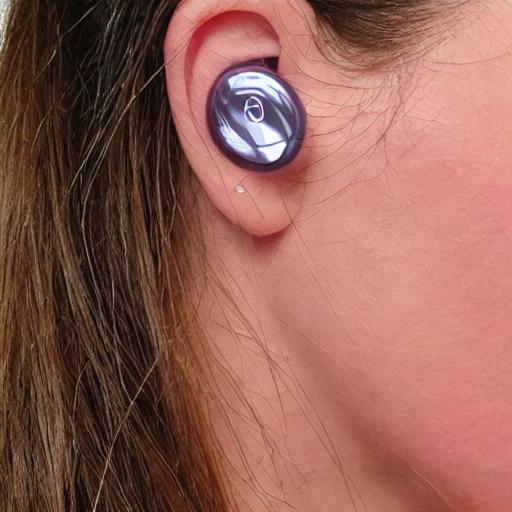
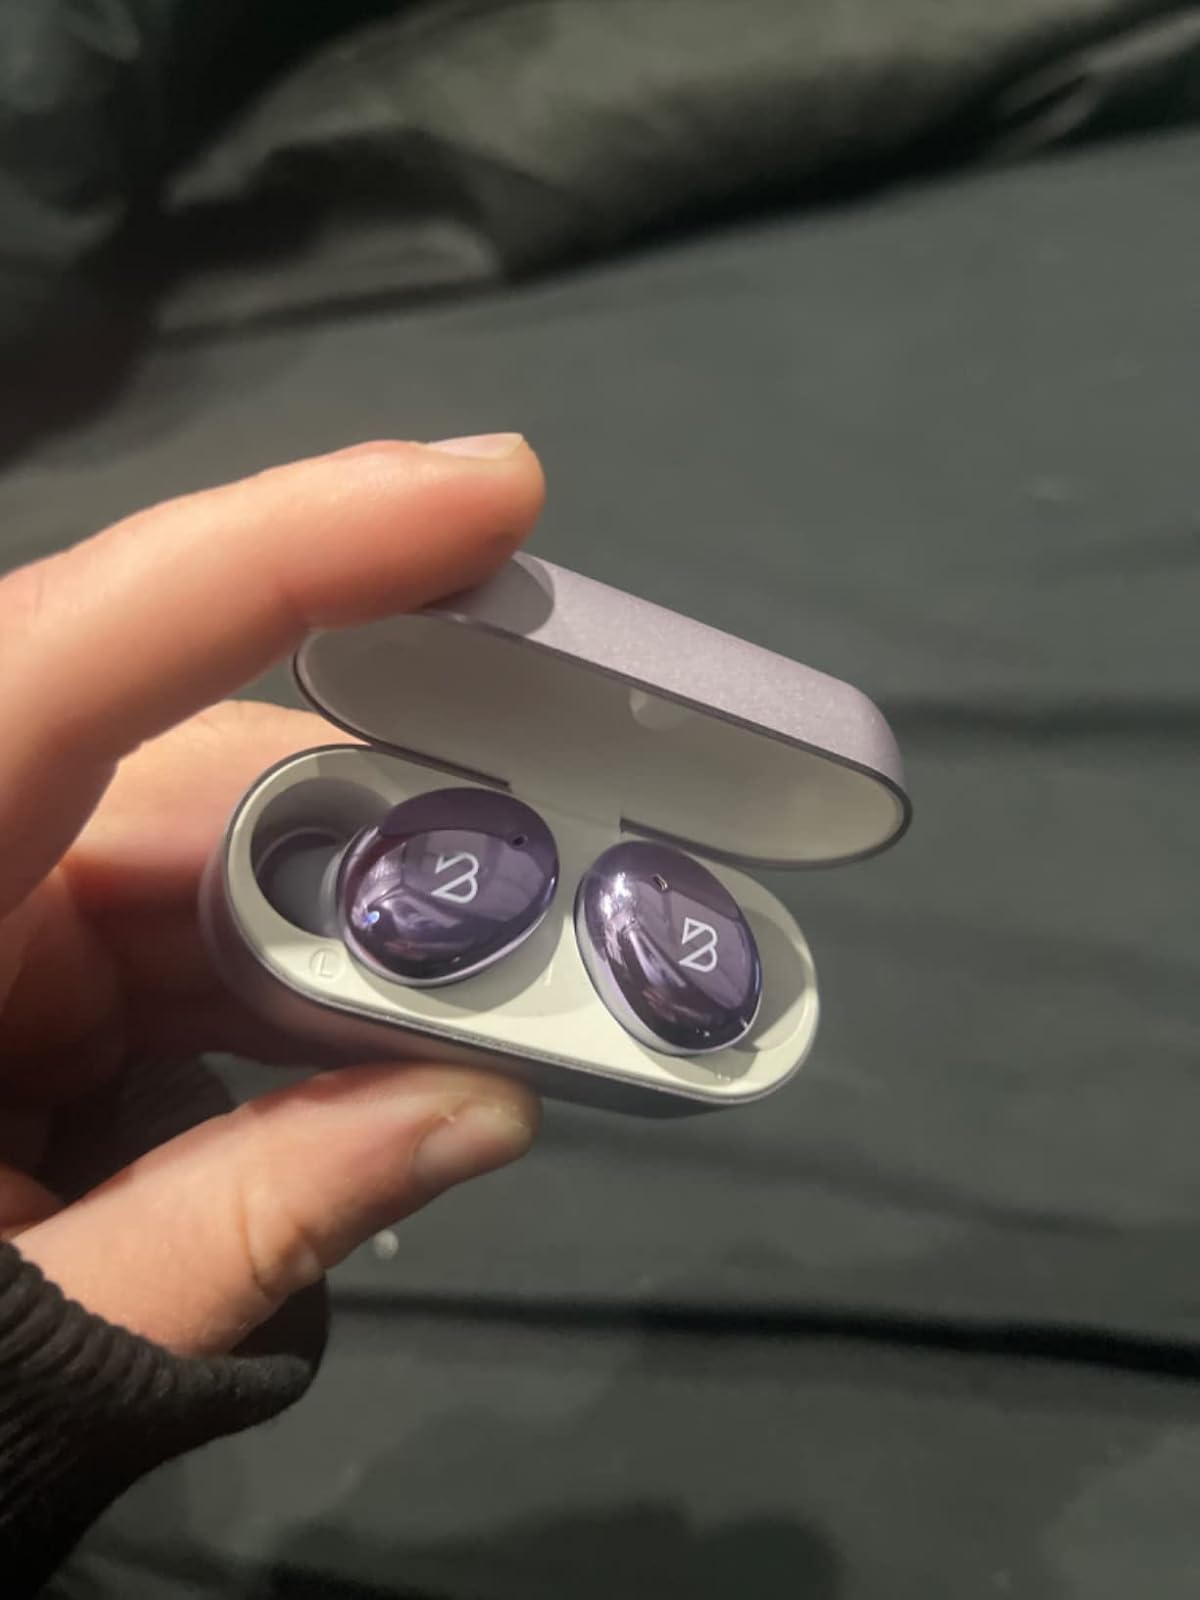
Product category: earbuds
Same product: no